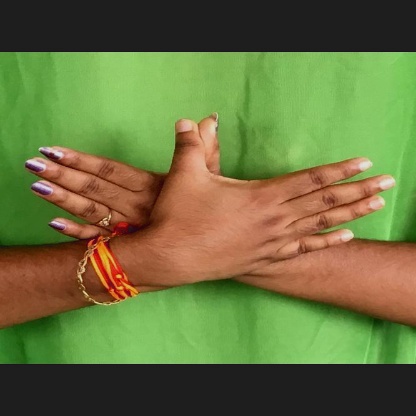
Mudra: Garuda